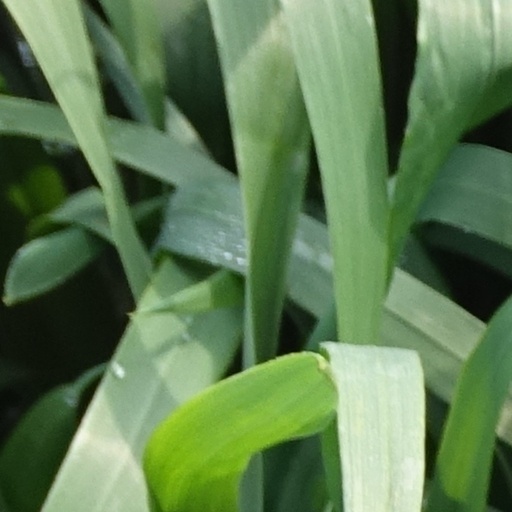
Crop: wheat